Tai'erzhuang, Zaozhuang

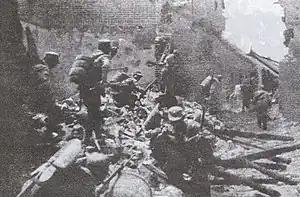
House to house fighting during the Battle of Taierzhuang

Tai'erzhuang District is the southernmost of five districts under the administration of the prefecture-level city of Zaozhuang. The district is located in the south of Shandong Province, China, bordering Jiangsu province to the south. It covers an area of and has a population of 290,000. According to the seventh population census data, as of 0:00 on November 1, 2020, the permanent population of Taierzhuang District was 305,102.